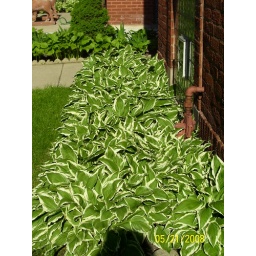
the Hostas in the front flower bed has finally grown in thick